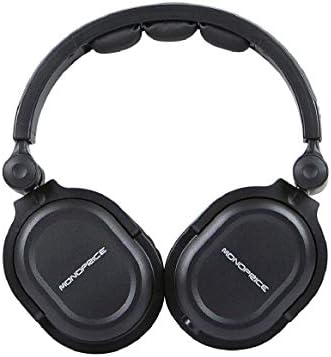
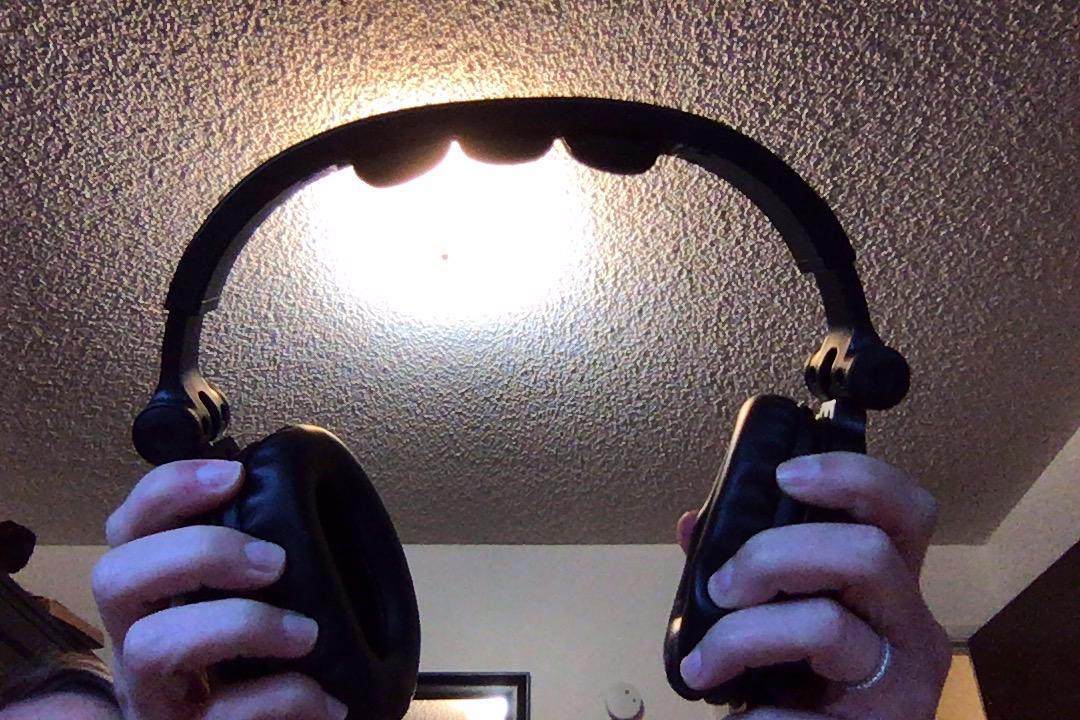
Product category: headphones
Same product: yes